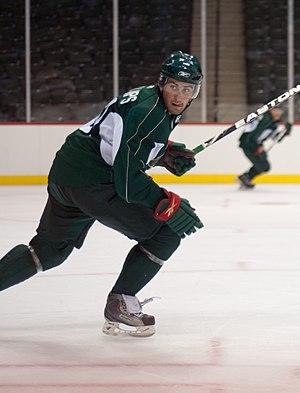
Zack Phillips est un joueur professionnel canadien de hockey sur glace.